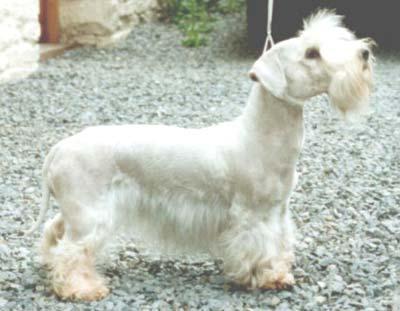
wire-haired_fox_terrier